44 Parachute Brigade (South Africa)

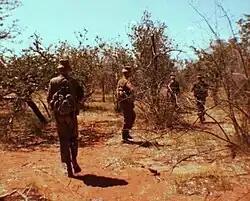
Operational Area 1982

During the early eighties 1 Parachute Battalion had grown in size to the extent that it had eight full-time rifle companies on strength. A permanent Paratrooper Base had been established alongside the Ondangwa Airfield in Owambo, Northern South West Africa, and a company was always on strength and deployed there. At times Citizen Force Parachute Companies would relieve the 1 Parachute Battalion Company for the purposes of rotation and furlough but usually it was a company from 1 Parachute Battalion stationed there.